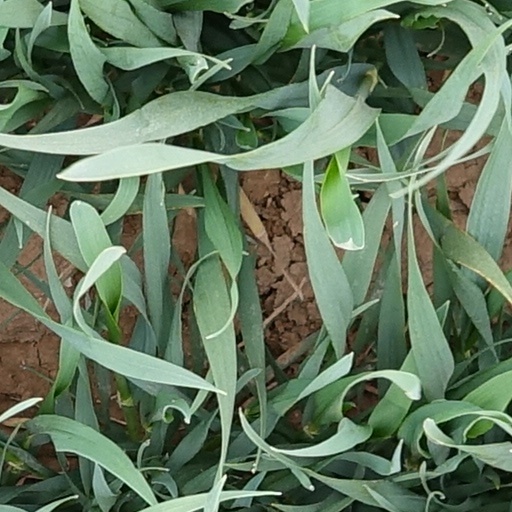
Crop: wheat